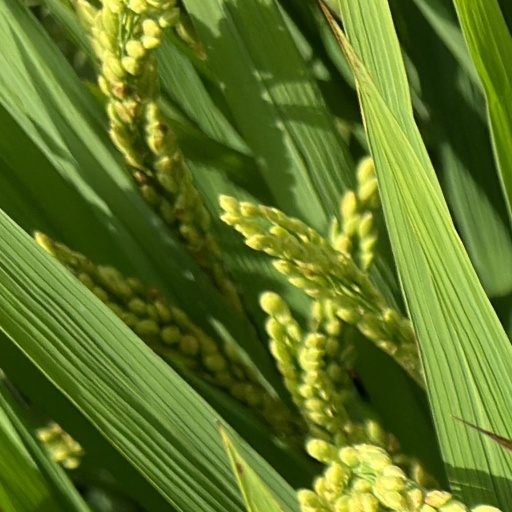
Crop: rice